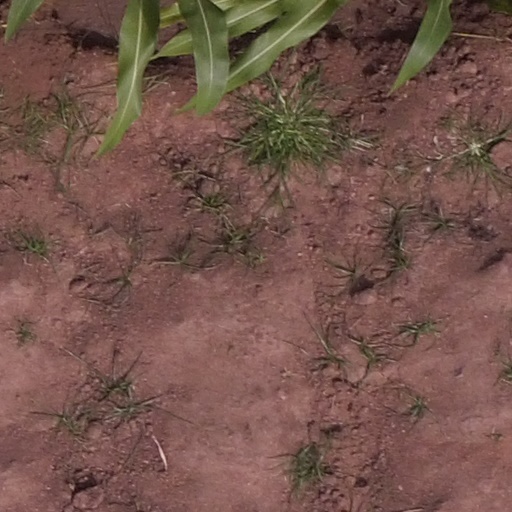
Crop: maize; corn